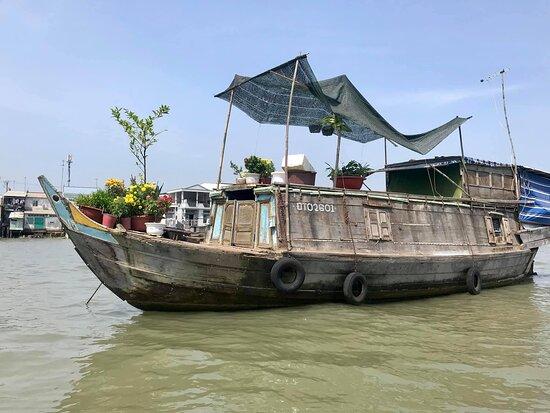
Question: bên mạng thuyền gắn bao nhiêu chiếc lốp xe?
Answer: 3